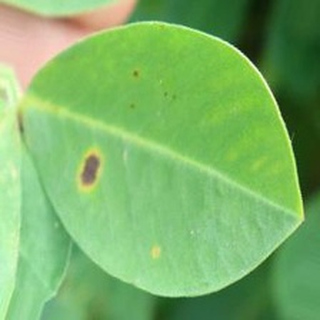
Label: groundnut_early_leaf_spot